Palmer (pilgrim)

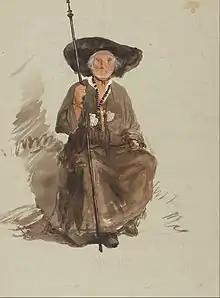
"Study of a Pilgrim"; Samuel Palmer

In the Middle Ages, a palmer ( or ) was a Christian pilgrim, normally from Western Europe, who had visited the holy places in Palestine and who, as a token of his visits to the Holy Land, brought back a palm leaf or a palm leaf folded into a cross. Palmers were often highly regarded as well-natured holy men because of their devotion to Christ along the pilgrimage. The word is frequently used as synonymous with "pilgrim".